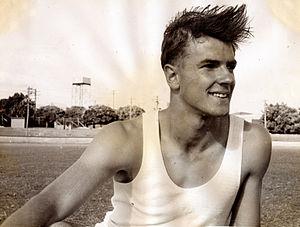
Richard Kevan Gosper est un athlète australien spécialiste du 400 mètres.